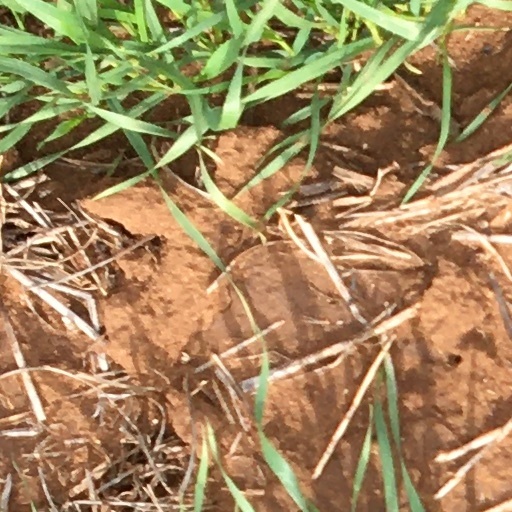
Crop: wheat